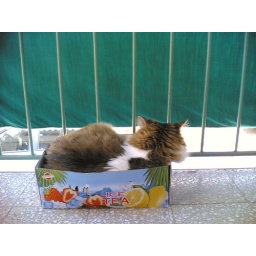
Big cat in small box